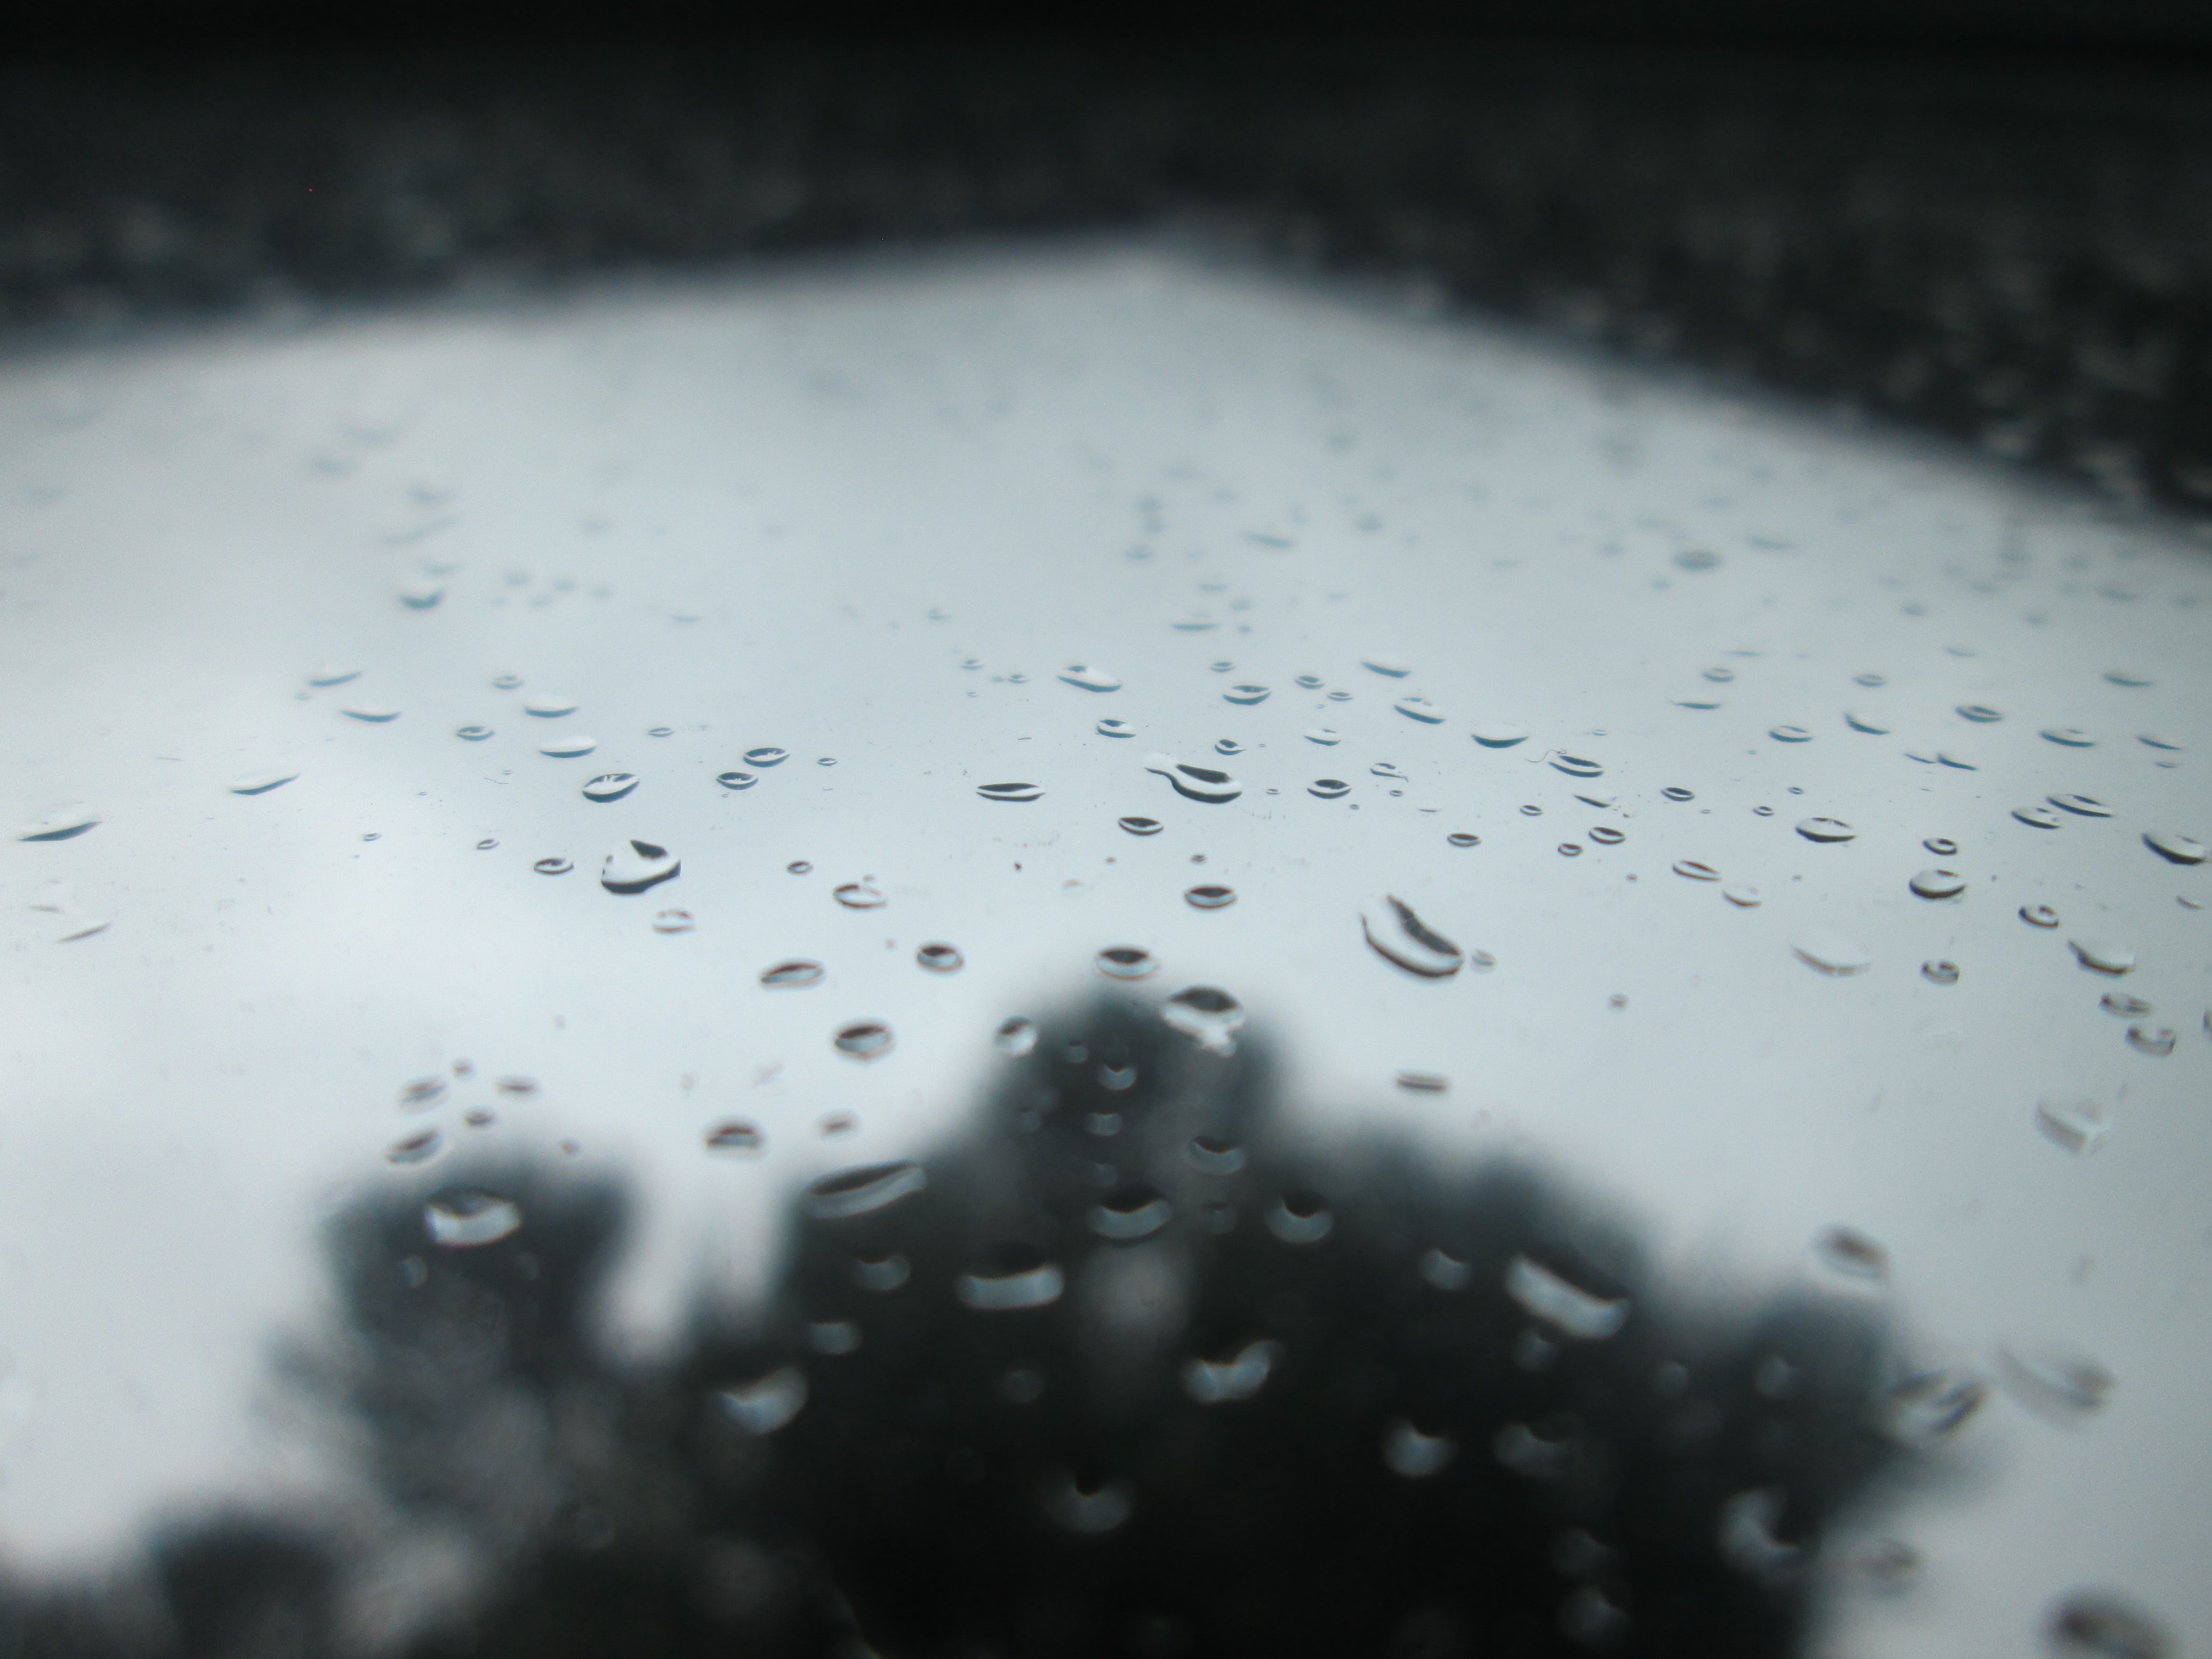
water, snow, black and white, rain, weather, monochrome, close up, freezing, macro photography